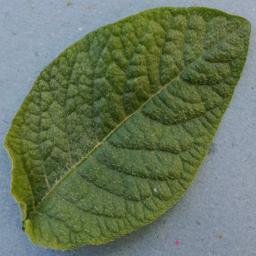
Label: Potato___Healthy